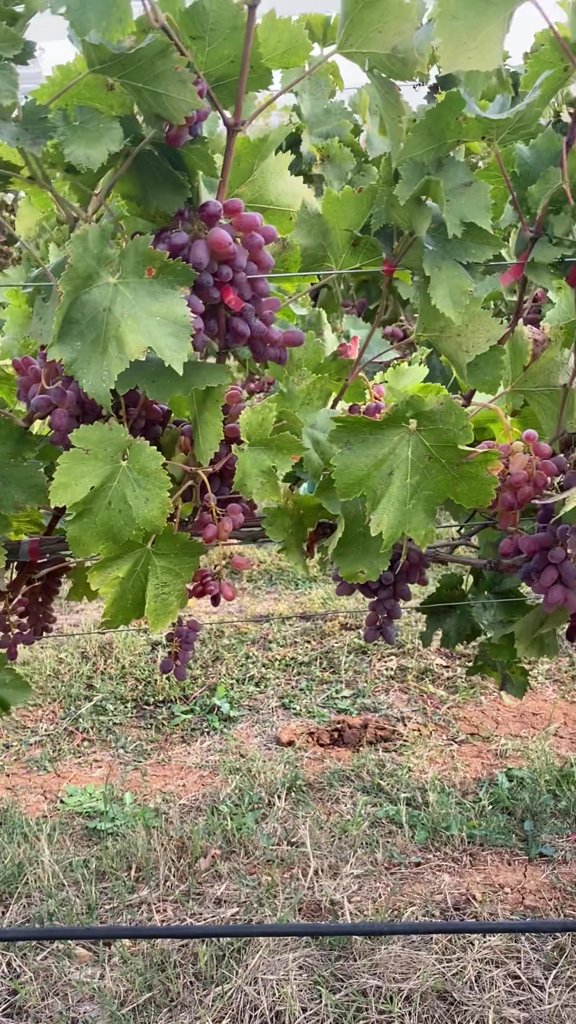
Berries visible: 173
Grape clusters: 10